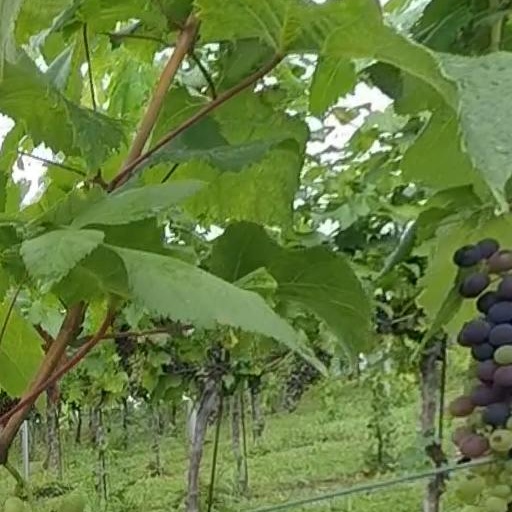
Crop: grape